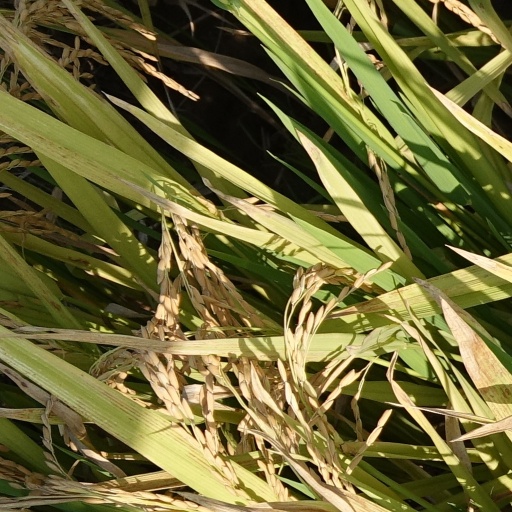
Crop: rice